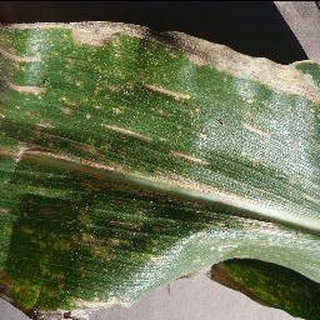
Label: corn_cercospora_leaf_spot